Zalaegerszeg

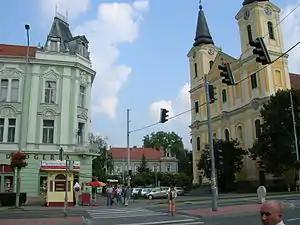
Church of Mary Magdalene, patron saint of Zalaegerszeg

Until the early 19th century, there were only a few craftsmen and merchants in the town, because they had to pay taxes to the bishop who owned the city. By the 1830s 10% of the residents of the mostly Catholic town were Jewish, but even they did not give a boost to trade. Because of this, even though the town was the centre of administration, economically and culturally it was not really important. Even though it had about 3,500 residents, it had only two primary schools. The cultural centres of the comitatus were Kanizsa and Keszthely.